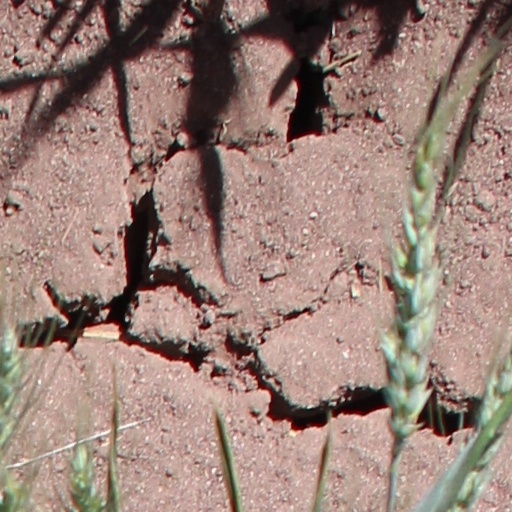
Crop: wheat